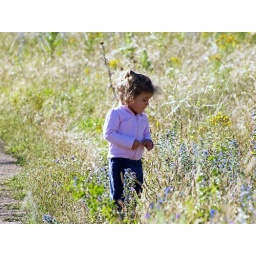
Kaitlyn in a field of flowers